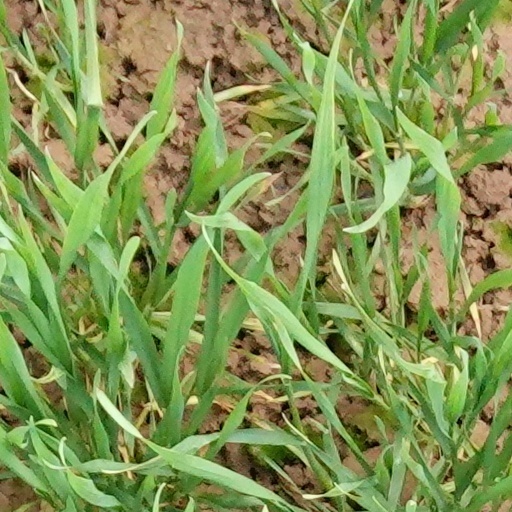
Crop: wheat